Barksdale Air Force Base

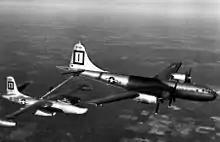
91 SRW North American RB-45C Tornado AF Ser. No. 48-0039 being refueled by a 91 SRW Bell-Atlanta B-29B-45-BA Superfortress AF Ser. No. 44-83927 (in KB-29P configuration)

The first SAC unit at Barksdale was the 91st Strategic Reconnaissance Wing was reassigned to the base from McGuire AFB on 1 October. The mission of the 91st was to provide global strategic reconnaissance, with emphasis on aerial photography and mapping.